Warwick Furnace Farms

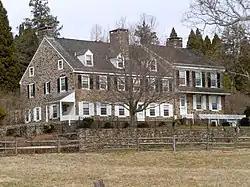
Farmhouse

The Warwick Furnace Farms is a historic district that is located in northern Chester County, Pennsylvania, United States that includes the ruins of an early iron furnace that was owned by Anna Rutter Nutt, widow of Samuel Nutt.